New York State Route 265

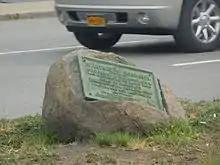
A plaque along NY 324 for the construction of Military Road.

Military Road, the road that would precede NY 265, was authorized in 1801 to be constructed between Fort Niagara to the area of Black Rock (future Buffalo) to General James Wilkinson to facilitate transportation. Construction began in 1802 through the town of Tonawanda. The new road, which went through settlements such as Youngstown, Lewiston, Niagara Falls, and Buffalo, due to concern about the new inhabitants of the area. The fatigue parties at the nearby Fort Niagara helped construct the new road, which went through Tonawanda from 1802 to 1809, helping to create a settlement called "Mohawk". Although Military Road was designed to defend the Niagara Frontier, it contributed to major commercial development through Erie and Niagara counties. The road, however, was muddy for the next two decades, and it was not until 1832 when the route became passable for adequate transportation all year round.